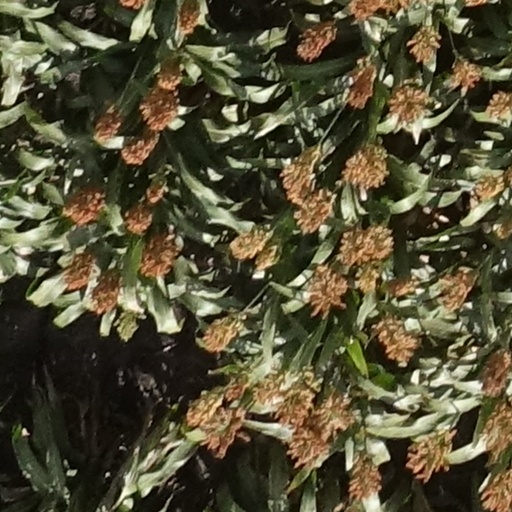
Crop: sorghum